Manchester, Monterey County, California

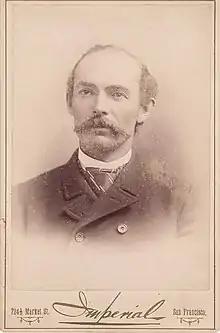
William Dugay Cruikshank in 1915

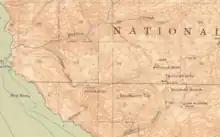
1921 USGS map of mines in the Los Burros mining district

Before the arrival of Cruikshank and other Western miners, Chinese miners produced a small quantity of gold from the gravel bed of the San Antonio River near Jolon, and small amounts of placer gold from the coastal ravines of the Santa Lucia Range.